Yaoguai

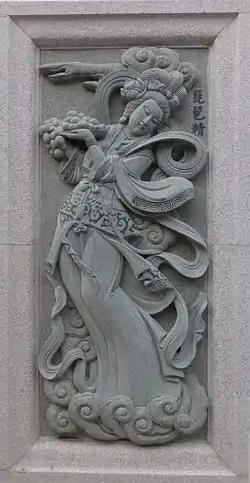
Pipa Jing, or the Pipa Fairy

In their capricious tendencies and powers, they have some resemblance to the "fae" of Irish legend or the fairies of European lore. However, unlike the fae, the often possess the nature of a specific kind of animal or a plant (a vixen, a snake, a butterfly, or a tree or a flower), which may have been their original form. They are capable of assuming human, or near-human form, and of wielding either innate supernatural powers or abilities associated with Taoist cultivation.